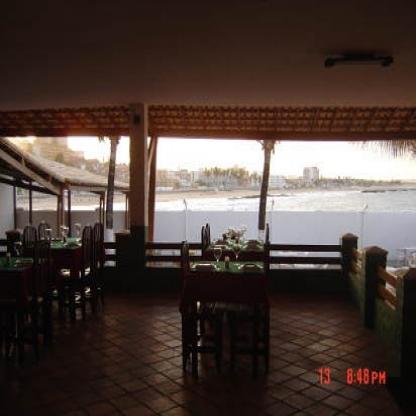
Scene: Indoor